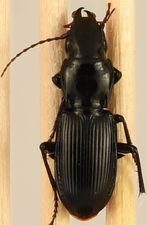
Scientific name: Pterostichus acutipes acutipes
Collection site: Great Smoky Mountains National Park NEON (GRSM), plot GRSM_012